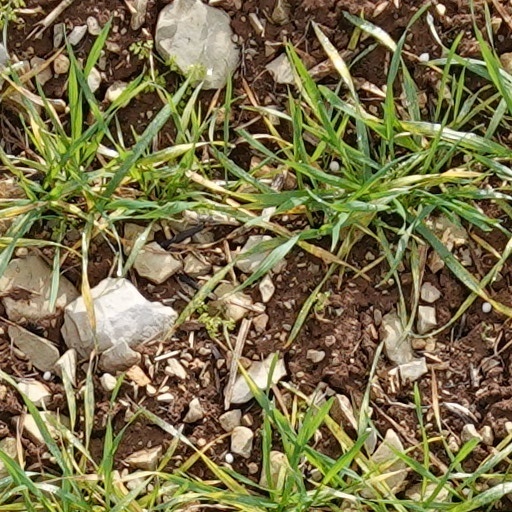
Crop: wheat